Mustafa Ben Halim

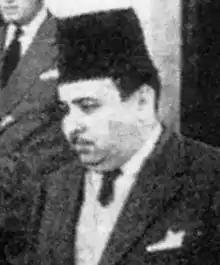
Ben Halim between 1949 and 1950

Mustafa Ahmed Ben Halim (29 January 1921 – 7 December 2021) was a Libyan politician and businessman who served in a number of leadership positions in the Kingdom of Libya from 1953 to 1960. Ben Halim was the Prime Minister of Libya from 12 April 1954 to 25 May 1957. Through his political and private sector work, he supported the development of the modern Libyan state.